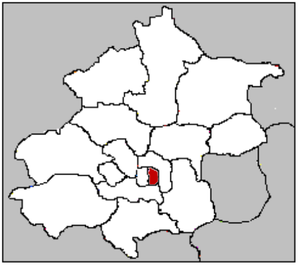
Le parc du Changpu est un parc situé sur les rives du Changpu, près de la Cité interdite, à Pékin.